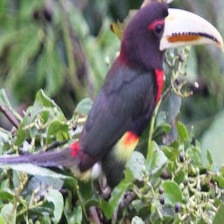
Species: IVORY BILLED ARACARI
Scientific name: PTEROGLOSSUS AZARA
ImageNet parent category: toucan